New Research Building

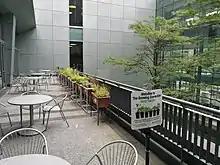
Inner Courtyard

The New Research Building (or NRB for short) is the largest building ever built by Harvard University, and was dedicated on September 24, 2003, by the then president of Harvard University, Lawrence H. Summers and the dean of the Harvard Medical School, Joseph Martin.